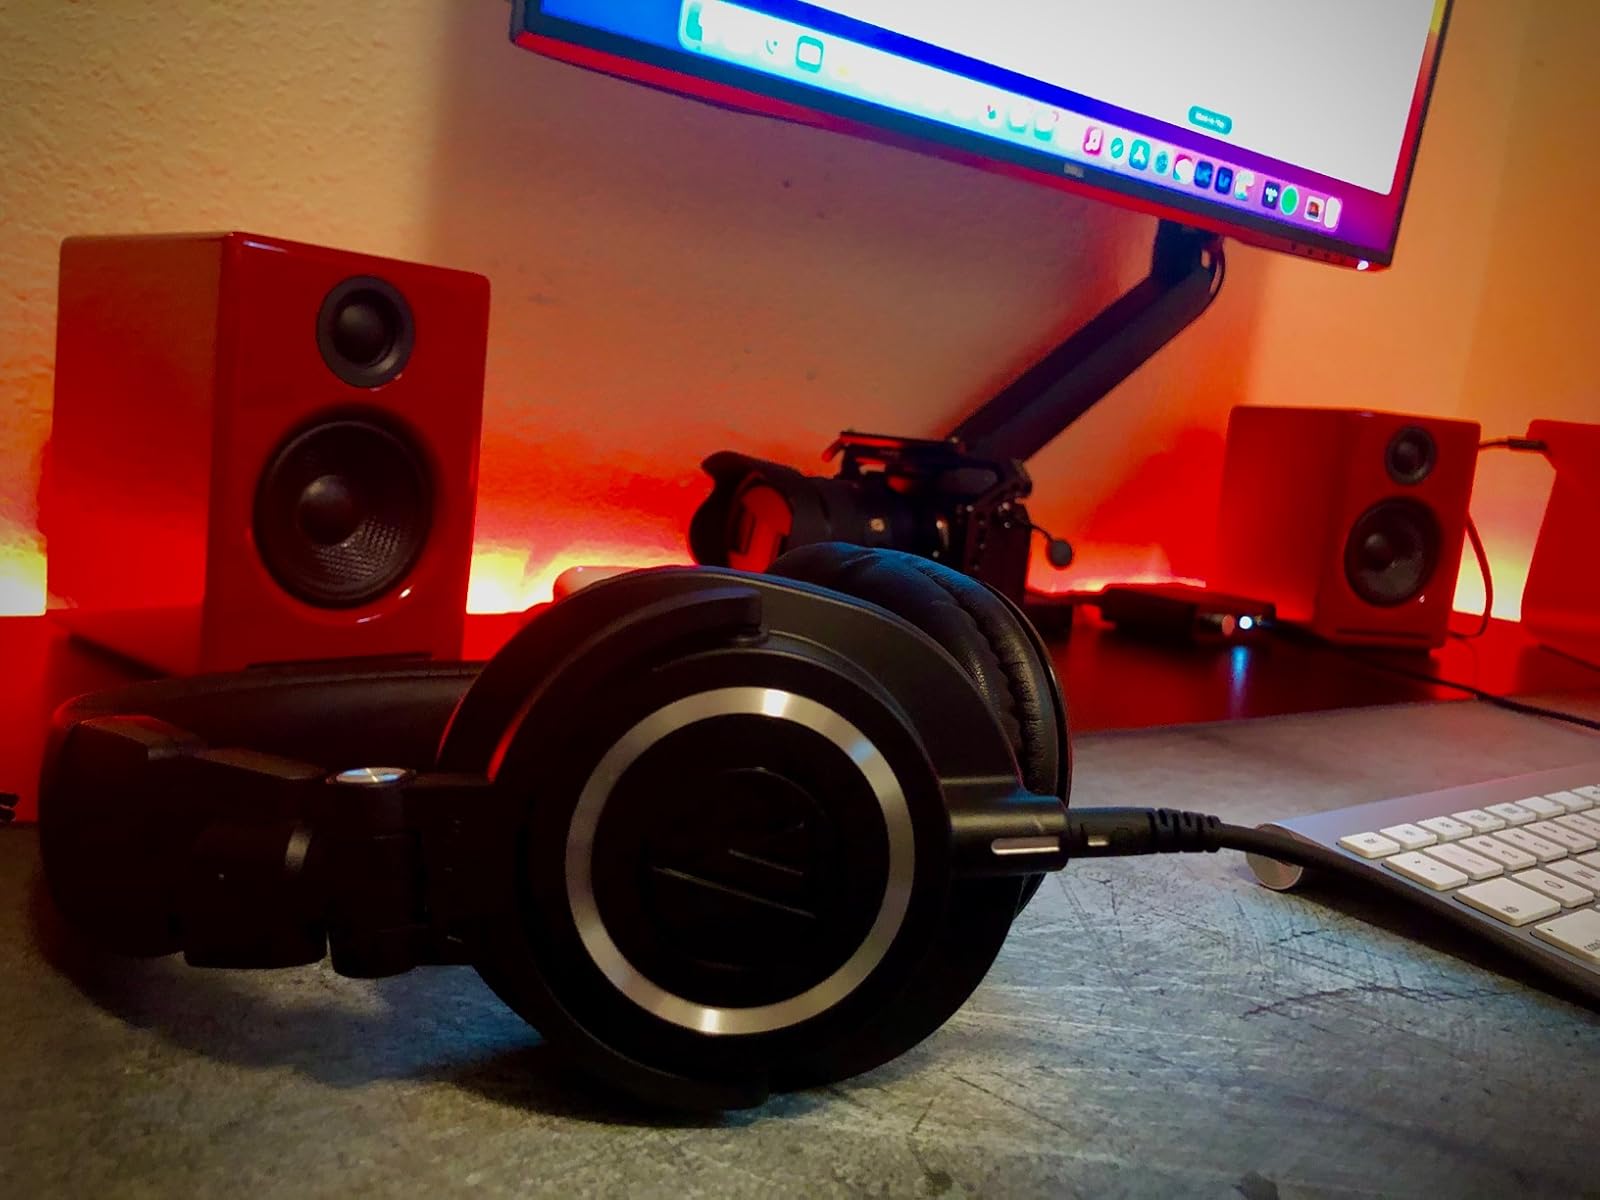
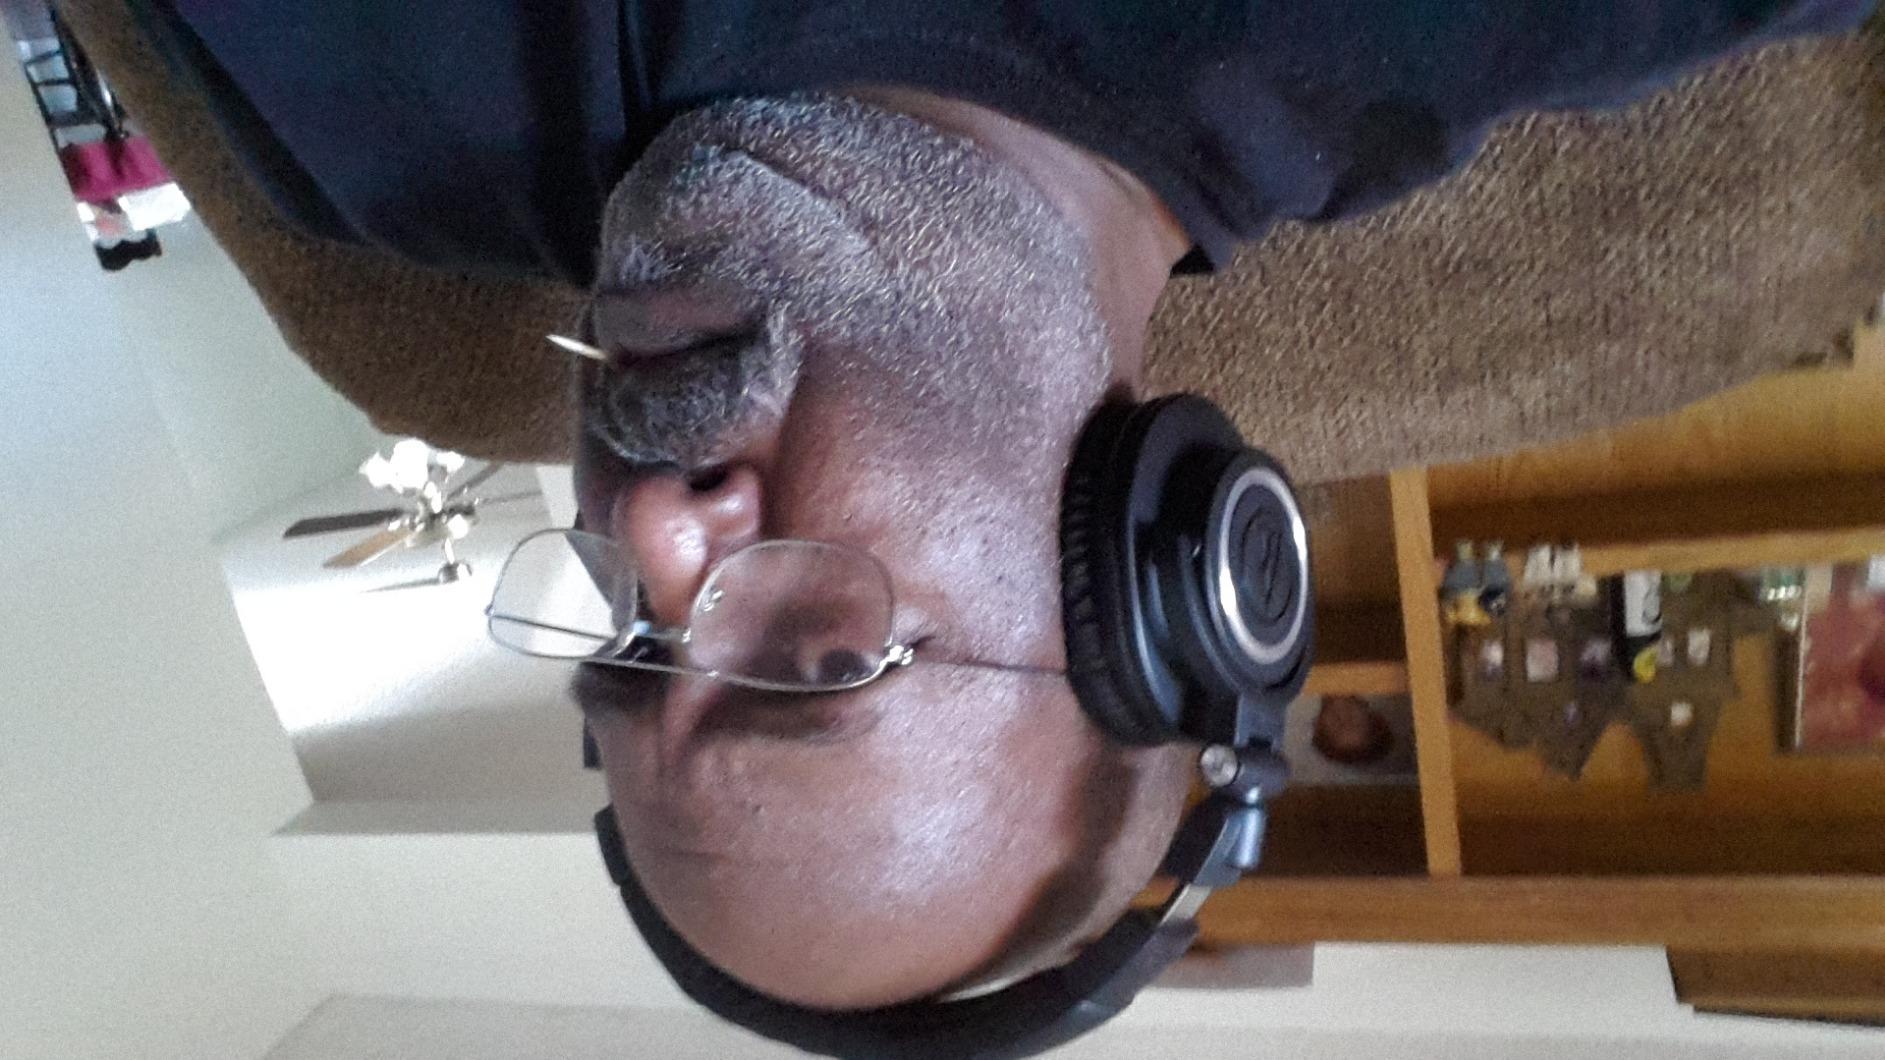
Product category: headphones
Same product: yes